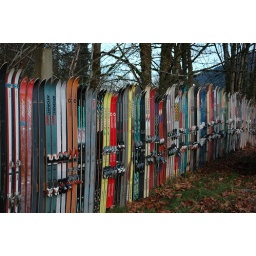
old, unused and colorful skis as fence add a life in the neighborhood of this little town in washington.november 2007